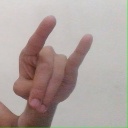
अक्षर: च